Bertram Colgrave

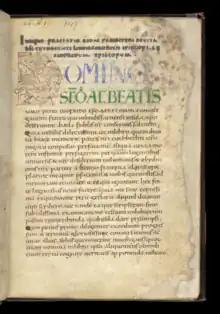
Colgrave's annotated translation of Bede's 7th century prose Life of St Cuthbert was published in 1940. Title page of 10th-century manuscript in British Library with animal heads and plant motifs in first illuminated letter.

Colgrave attended King Edward VI Camp Hill School for Boys in Birmingham, prior to undergraduate studies at the University of Birmingham. He went on to study for a second degree in Anglo-Saxon and Middle English at Clare College, Cambridge, teaching briefly at Merchiston Castle School near Edinburgh from 1916 to 1918. In 1920 he was appointed lecturer in English at Durham University, with a promotion to reader in 1930. He was attached to Hatfield College. He served as dean of the Faculty of Arts between 1933 and 1935 and was the first public orator of the university from 1939 to 1942. From 1950 to 1963 he was founding editor-in-chief of "Early English Manuscripts in Facsimile". On his retirement from Durham University in 1954, he held visiting professorships at the University of North Carolina, University of Texas, University of Kansas, University of Colorado and Mount Holyoke College. He fully retired to Coton near Cambridge in 1965. Colgrave was a member of the Plymouth Brethren.